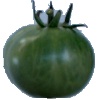
Label: Tomato not Ripened 1